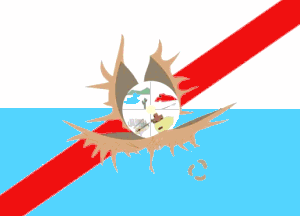
Chamical est une ville de la province de La Rioja, en Argentine, et le chef-lieu du département de Chamical. Elle est située en bordure de la montagne imposante des Quinteros. Son nom vient de la profusion de chamicos, une plante locale.